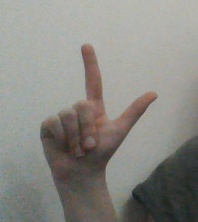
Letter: laam